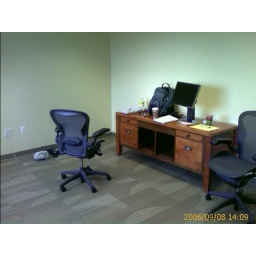
My former new office in the A3i building